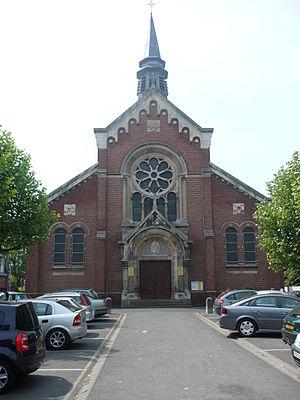
église Notre Dame du Bon Secours de NIEPPE(Pont) 59850 France, vitraux de Luc Six, fin années 60
L'église Notre-Dame-de-Bon-Secours est une église, située rue d'Armentières, dans le quartier du Pont de Nieppe.